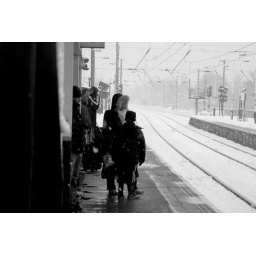
A mum and son waiting for the train at Leagrave Station in the cold and snow on a Friday.